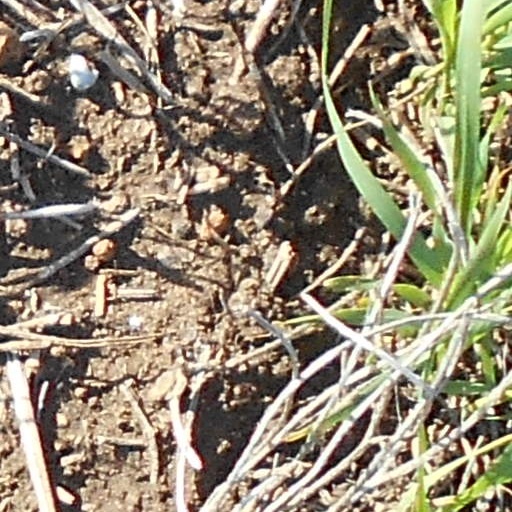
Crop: wheat